Štefan Krčméry

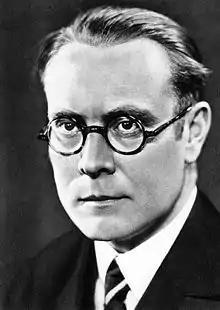
Slovak poet, journalist, literary critic and translator

Štefan Krčméry (pseudonyms "Eška", "Ján Jesom", "Ujo Štefan" et al.) (26 December 1892 – 17 February 1955) was a Slovak poet, literary critic, historian, journalist, translator, and administrator of Matica slovenská. He was born in Mosóc (present-day Mošovce) and died in Pezinok.